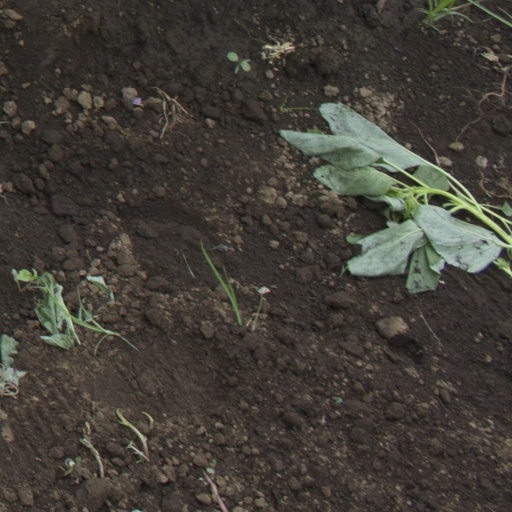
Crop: soybean